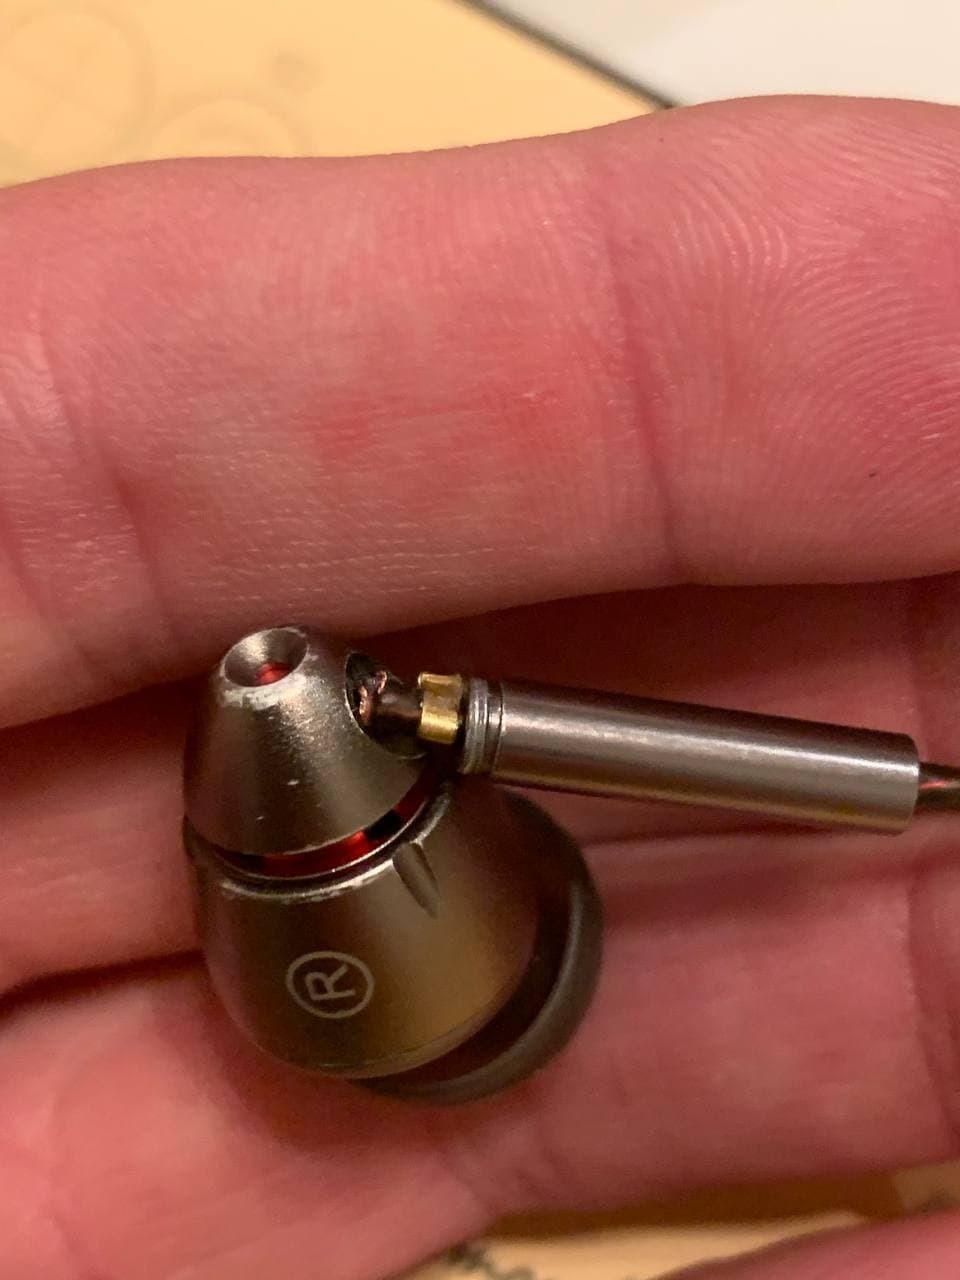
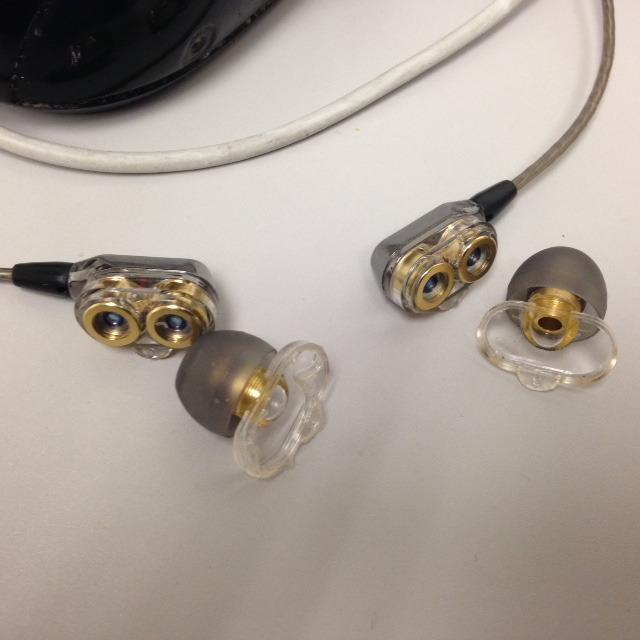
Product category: headphones
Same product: no